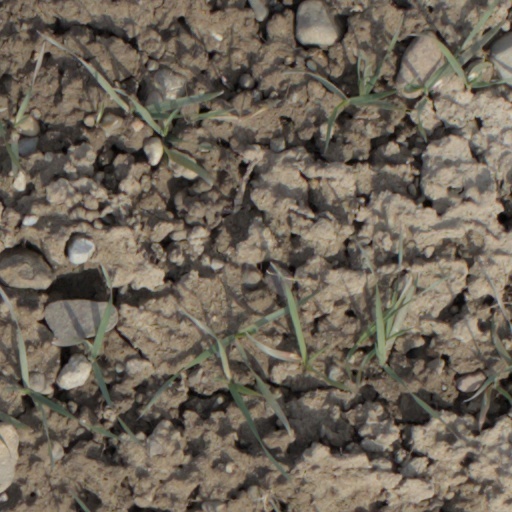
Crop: wheat